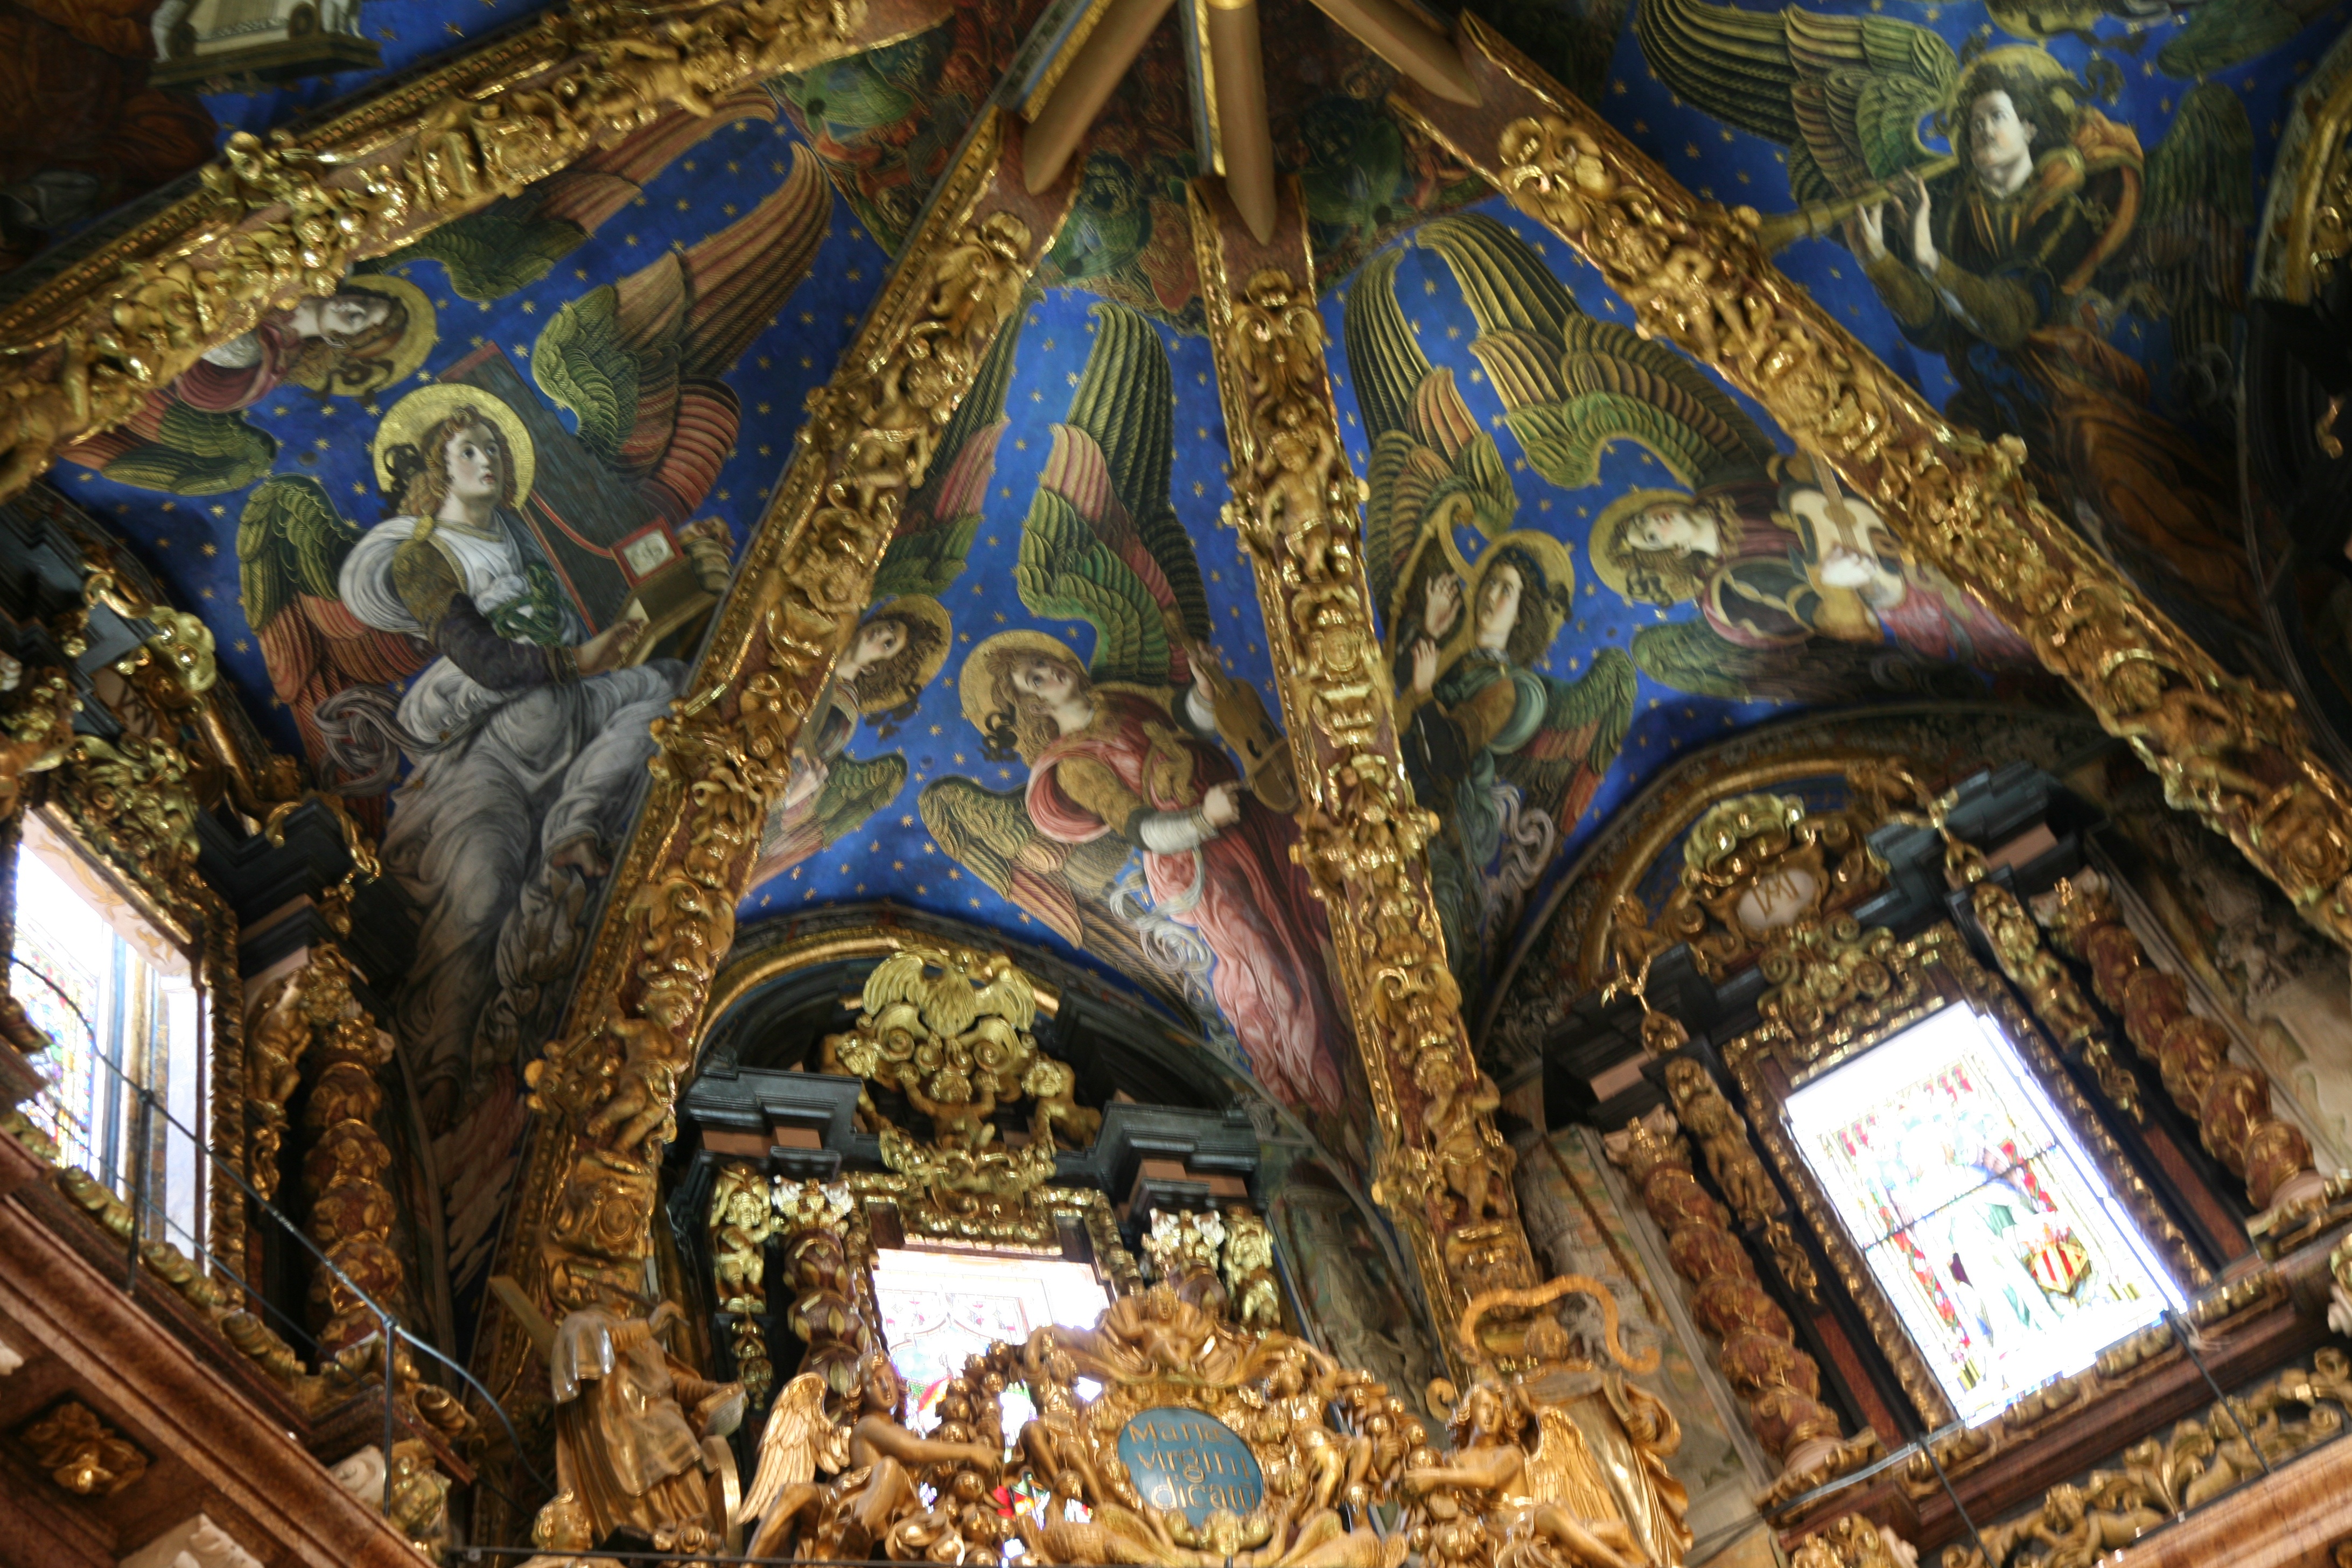
building, religion, church, cathedral, place of worship, spain, espagne, temple, shrine, catedral, cathedrale, espaa, valencia, barroco, espanha, basilica, dom, baroque, spanien, santamaria, spagna, basilique, spanje, espanya, valence, barock, basilika, hindu temple, ancient history